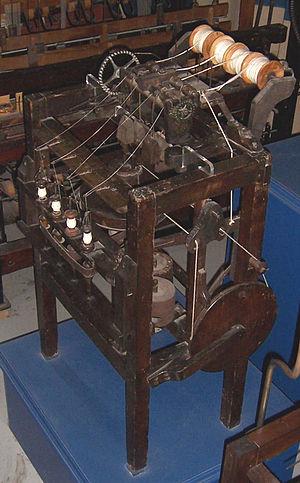
Richard Arkwright, né à Preston le 23 décembre 1732 et mort à Cromford le 3 août 1792, est un ingénieur et industriel britannique surtout connu pour les machines qu'il a inventées et qui ont, sinon permis, du moins accéléré à partir de Nottingham, la révolution industrielle. Il est souvent crédité de l'invention de la machine à filer. Il breveta également une machine à carder, capable de transformer le coton brut en fil. Autodidacte, son succès fut de parvenir, en combinant énergie, machinisme et main d'œuvre semi-qualifiée avec une matière première nouvelle, le coton, à créer plus d'un siècle avant Henry Ford une production de masse, celle du fil. Ses talents d'organisateur ont fait de lui l'un des créateurs du système industriel moderne, qu'il expérimenta en particulier dans son usine de Cromford.
La water frame est une machine à filer utilisant l'énergie des moulins à eau puis plus tard celle de la vapeur pour augmenter la productivité des fileurs de coton, grâce à un système de petits rouleaux actionnés par l'énergie hydraulique.